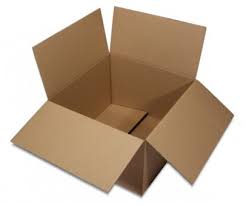
Label: cardboard